Baba Yaga

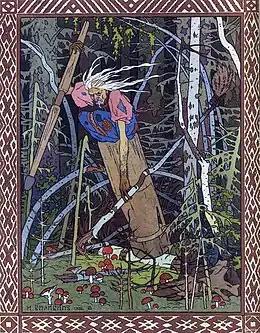
Baba Yaga by Ivan Bilibin, in "Vasilisa the Beautiful", 1900

Sometimes Baba Yaga is said to live in the Faraway or Thrice-ninth Tsardom: "Beyond the thrice-nine kingdoms, in the thirtieth realm, beyond the fiery river, lives the Baba Yaga." In some tales, a trio of Baba Yagas appears as sisters, all sharing the same name. For example, in a version of "The Maiden Tsar" collected in the 19th century by Alexander Afanasyev, Ivan, a handsome merchant's son, makes his way to the home of one of three Baba Yagas: